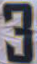
Number: 3